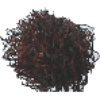
Label: Rambutan 1